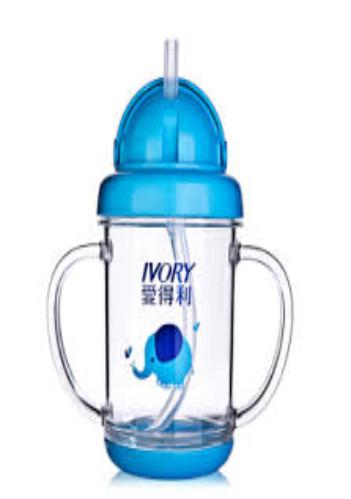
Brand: IVORY
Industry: Necessities